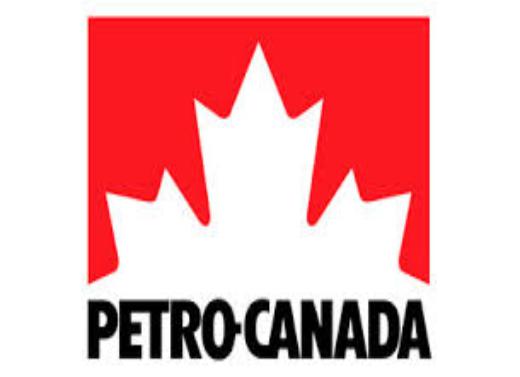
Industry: Transportation